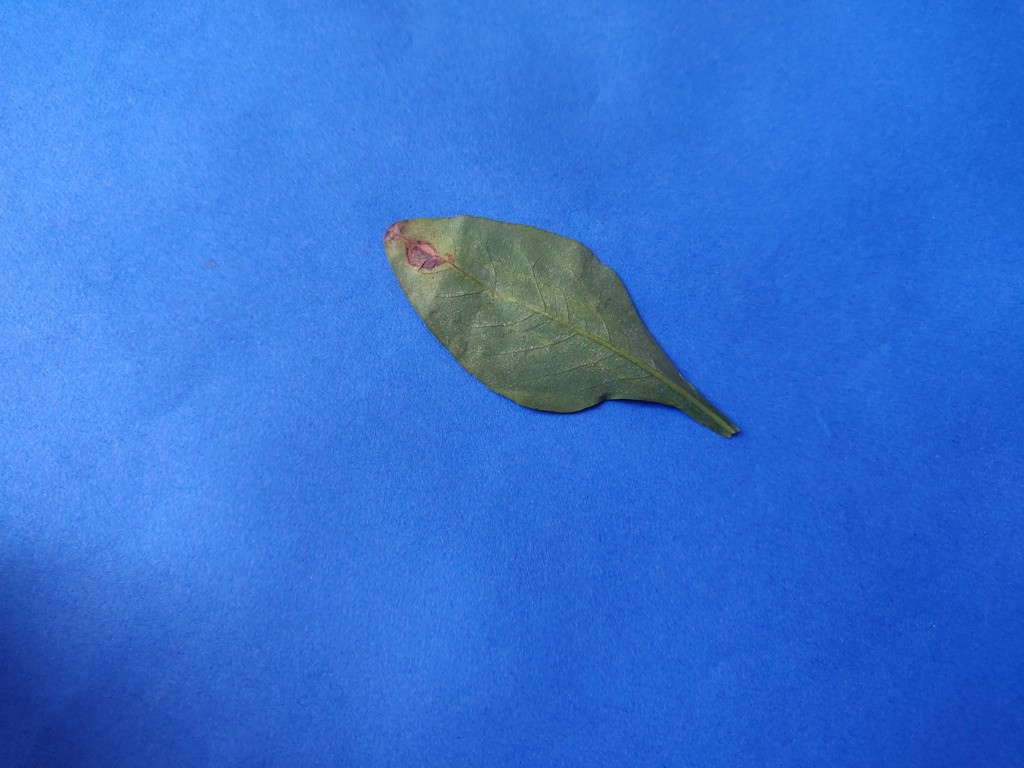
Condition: Unhealthy
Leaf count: single
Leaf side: back